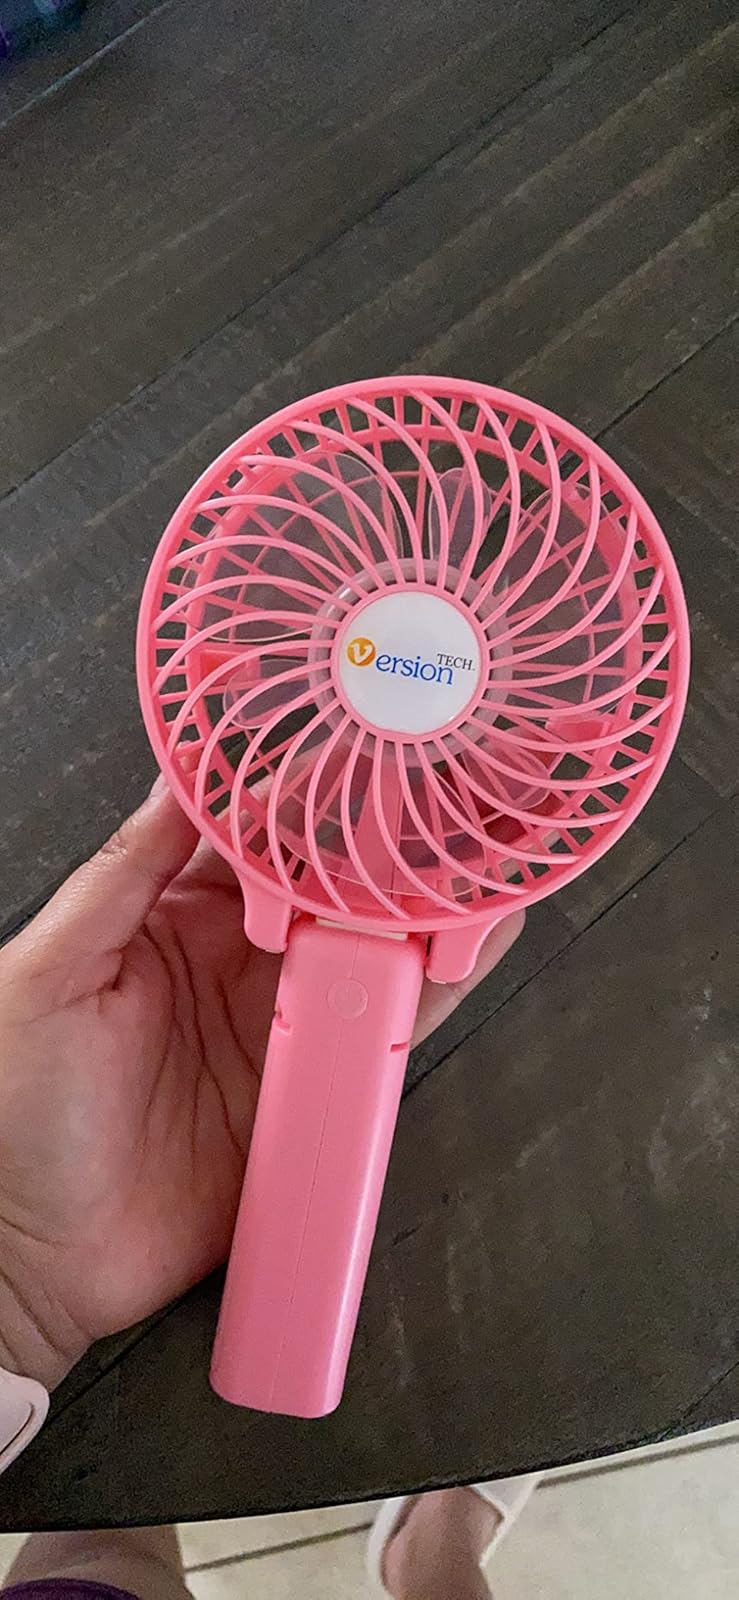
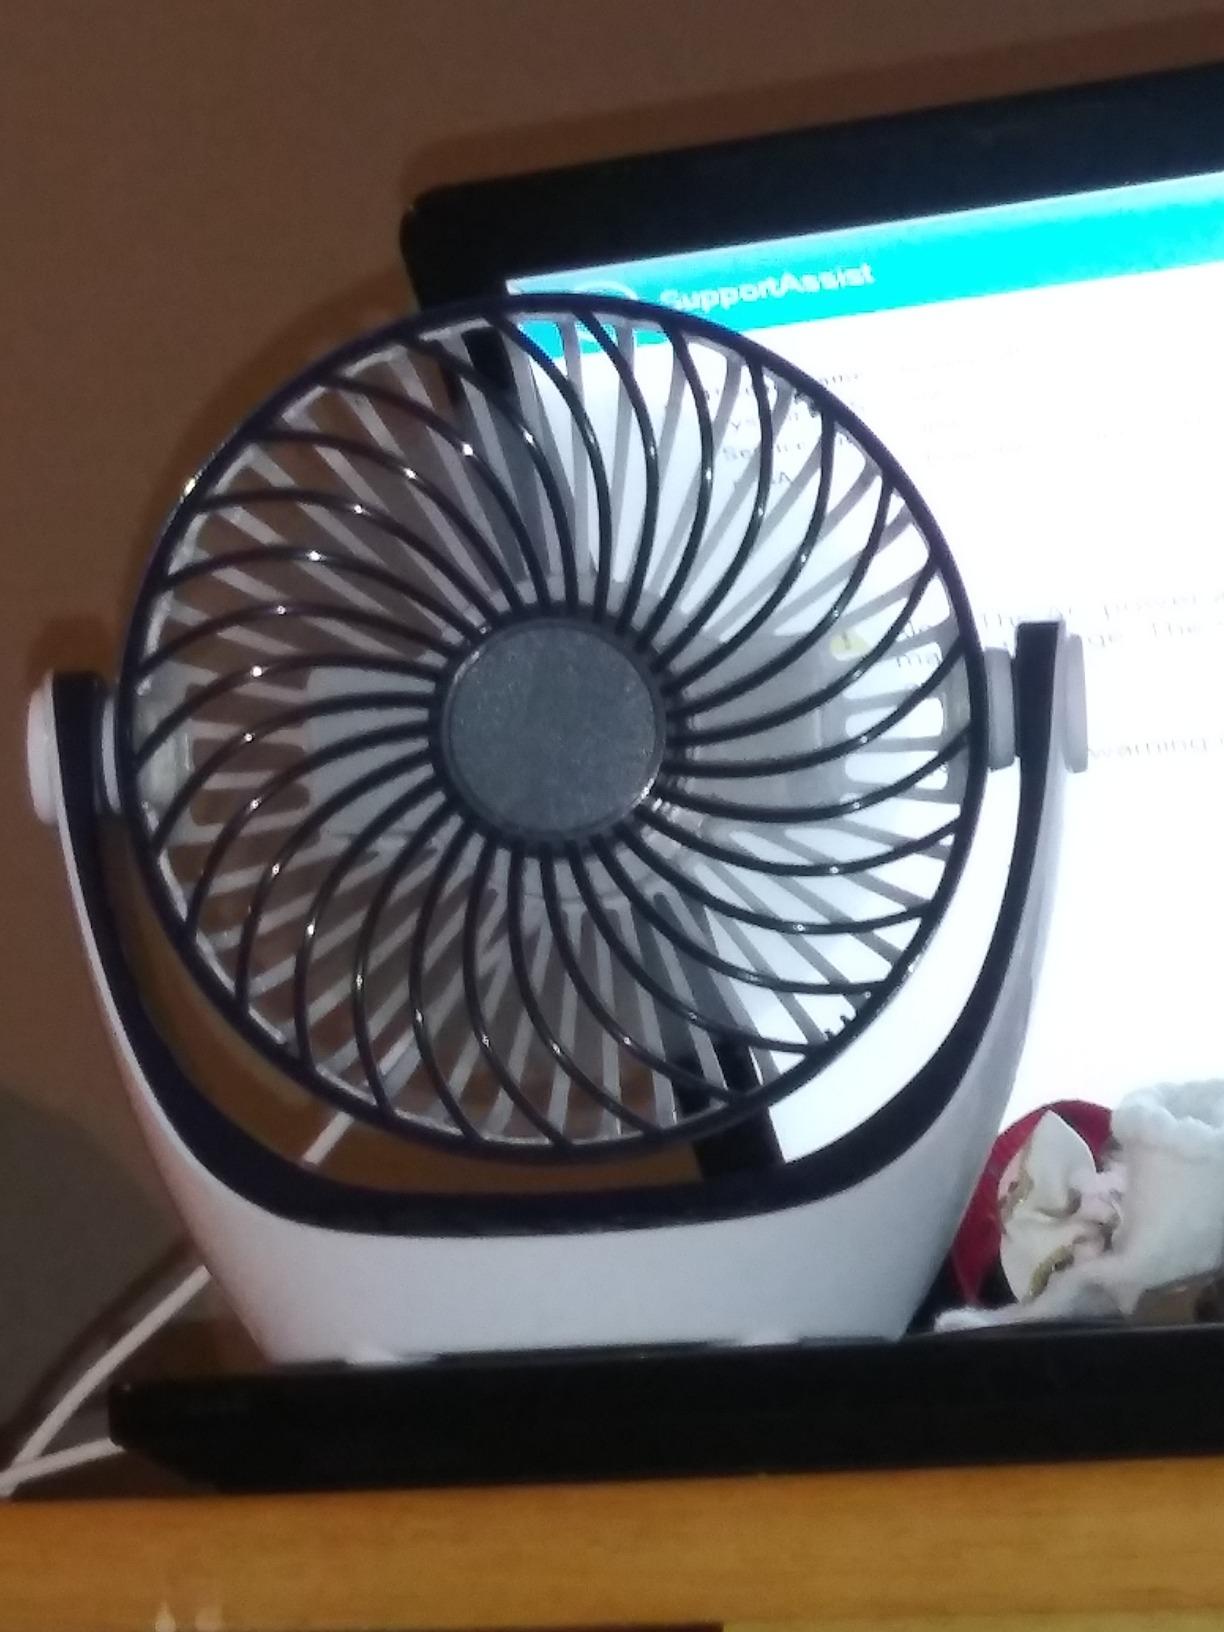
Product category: fan
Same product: no